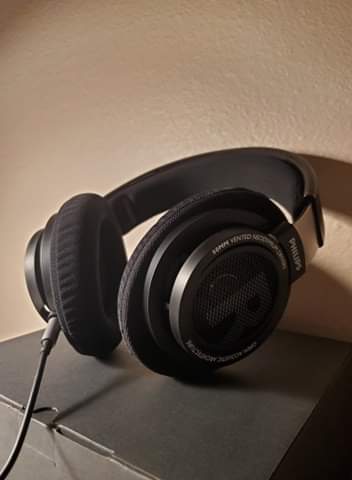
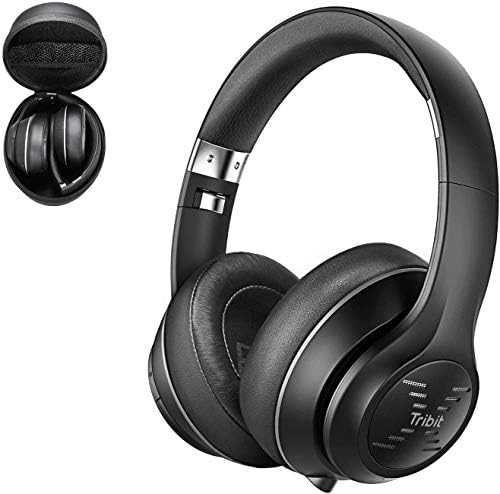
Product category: headphones
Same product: no